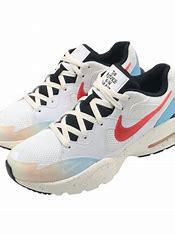
Brand: Nike
Model: Air Max Fusion